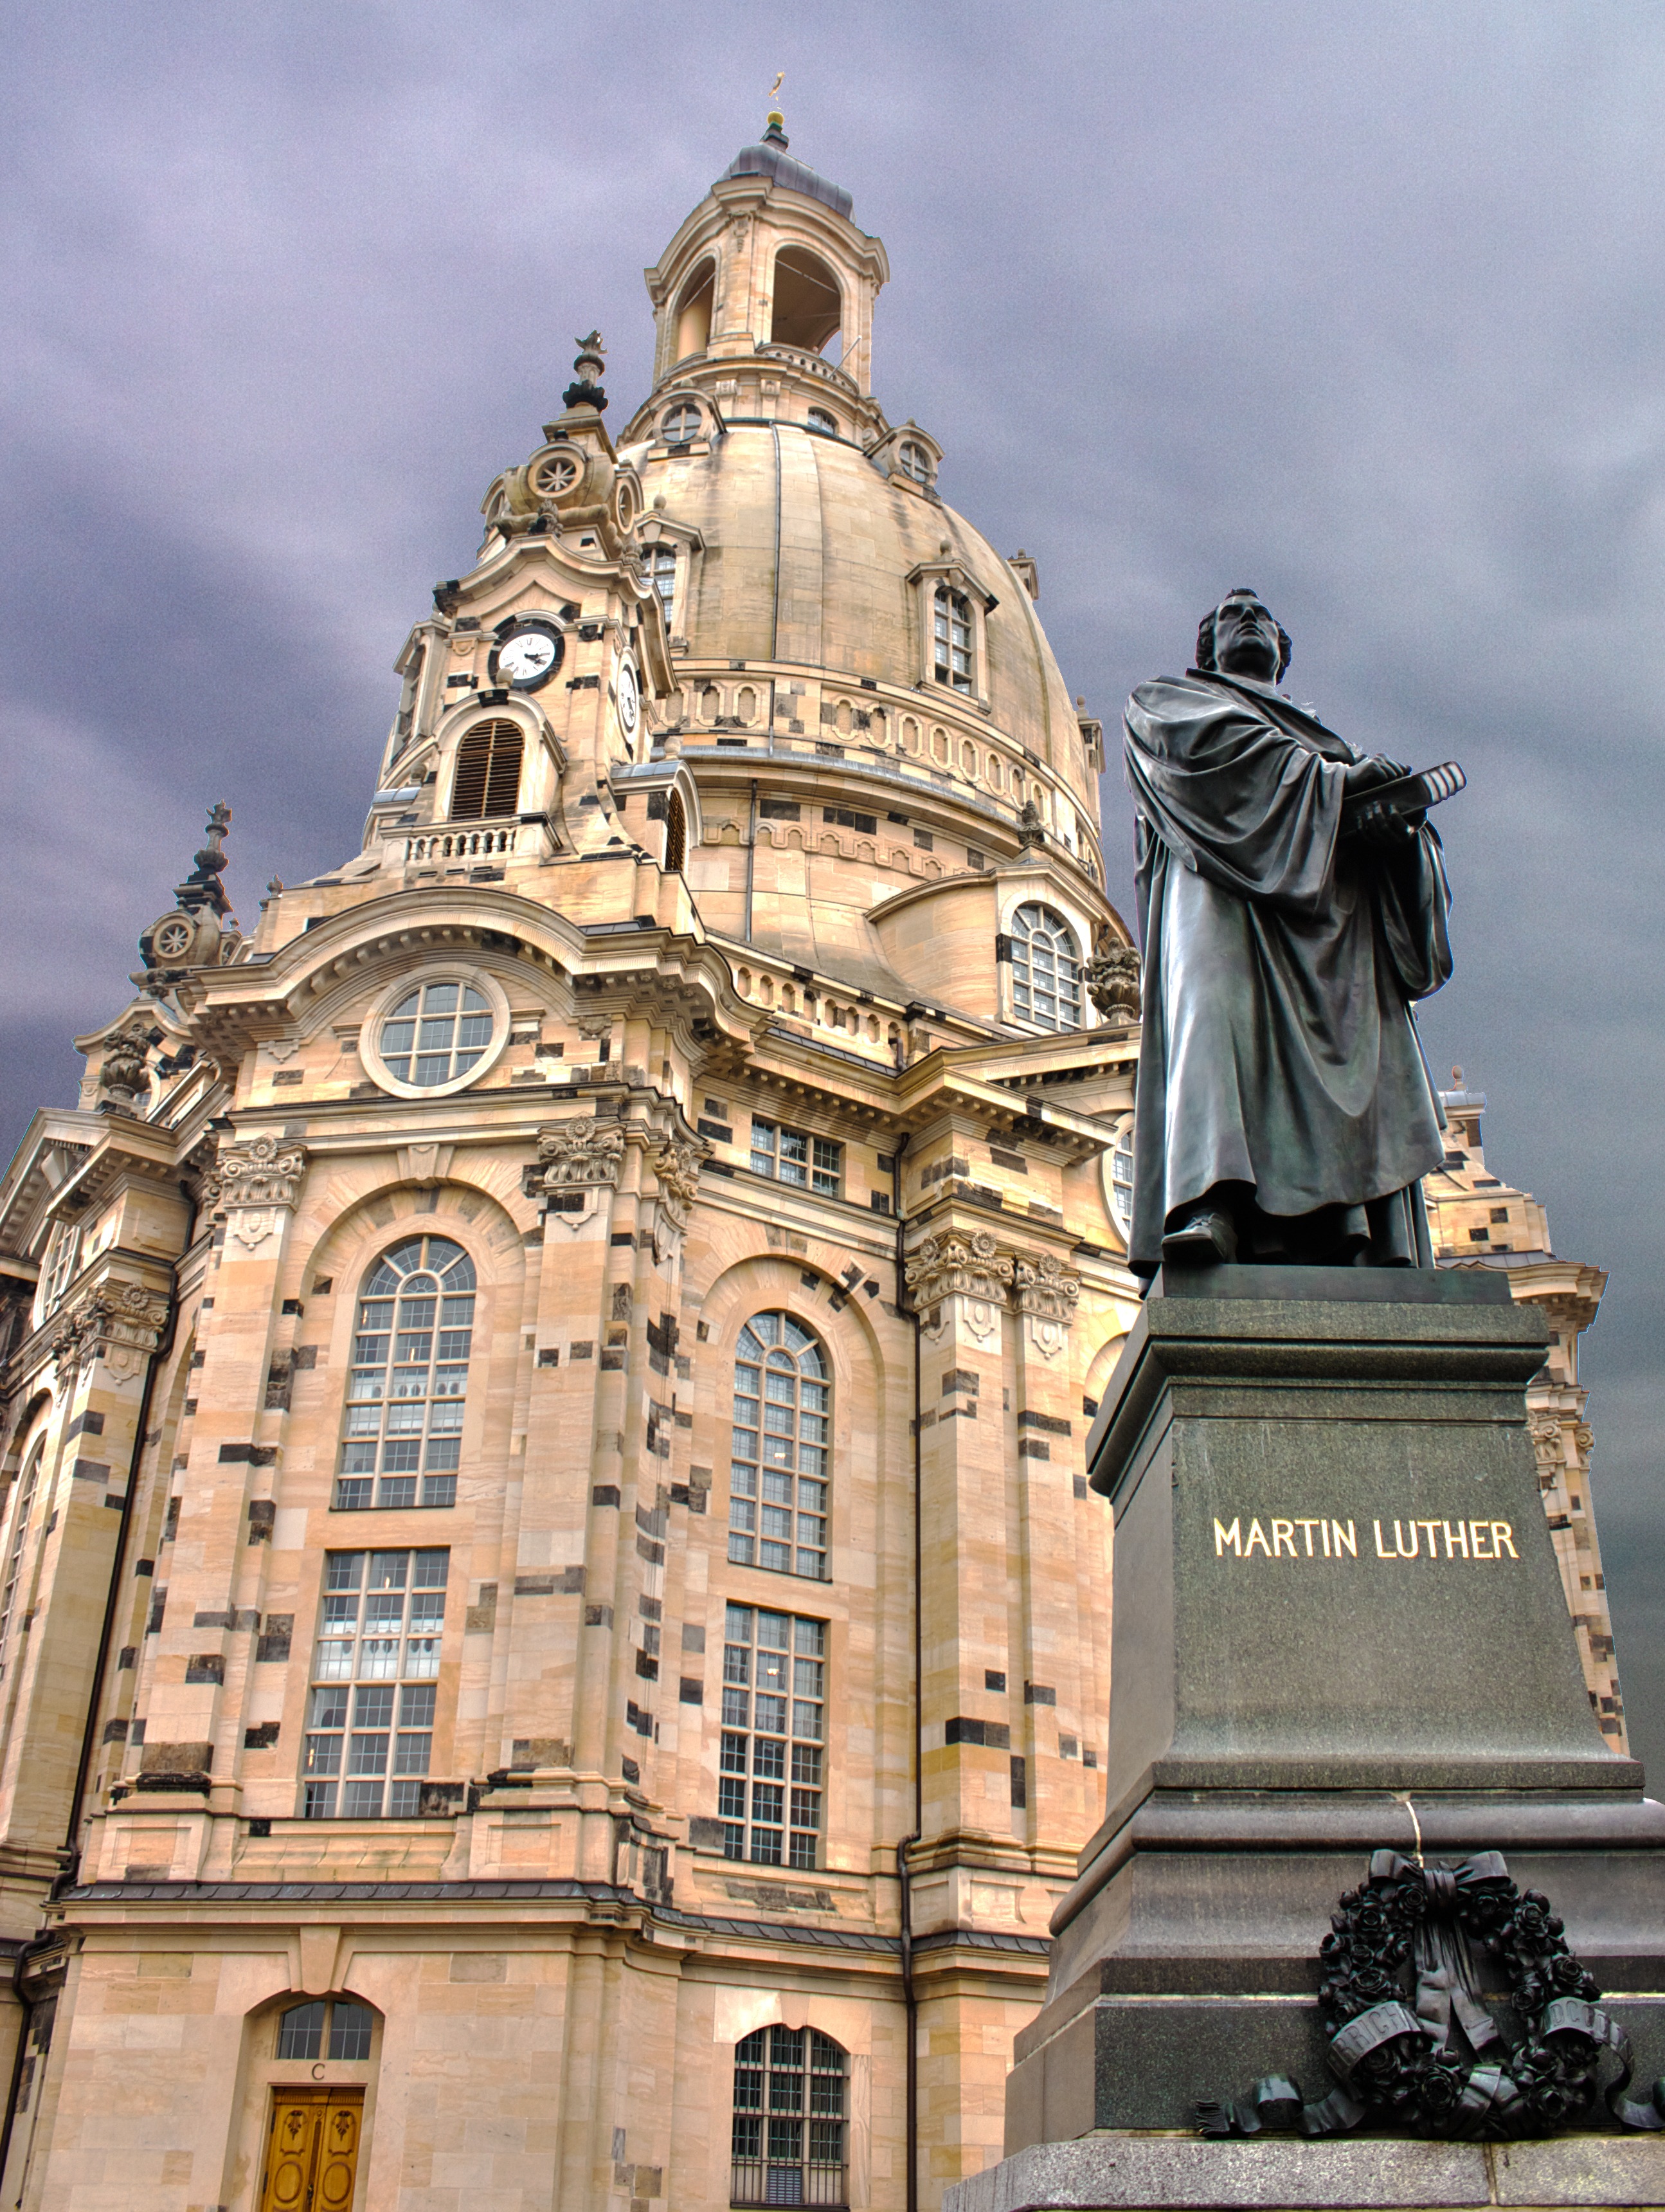
architecture, antique, building, monument, statue, landmark, facade, church, cathedral, place of worship, basilica, frauenkirche, dresden, martin luther